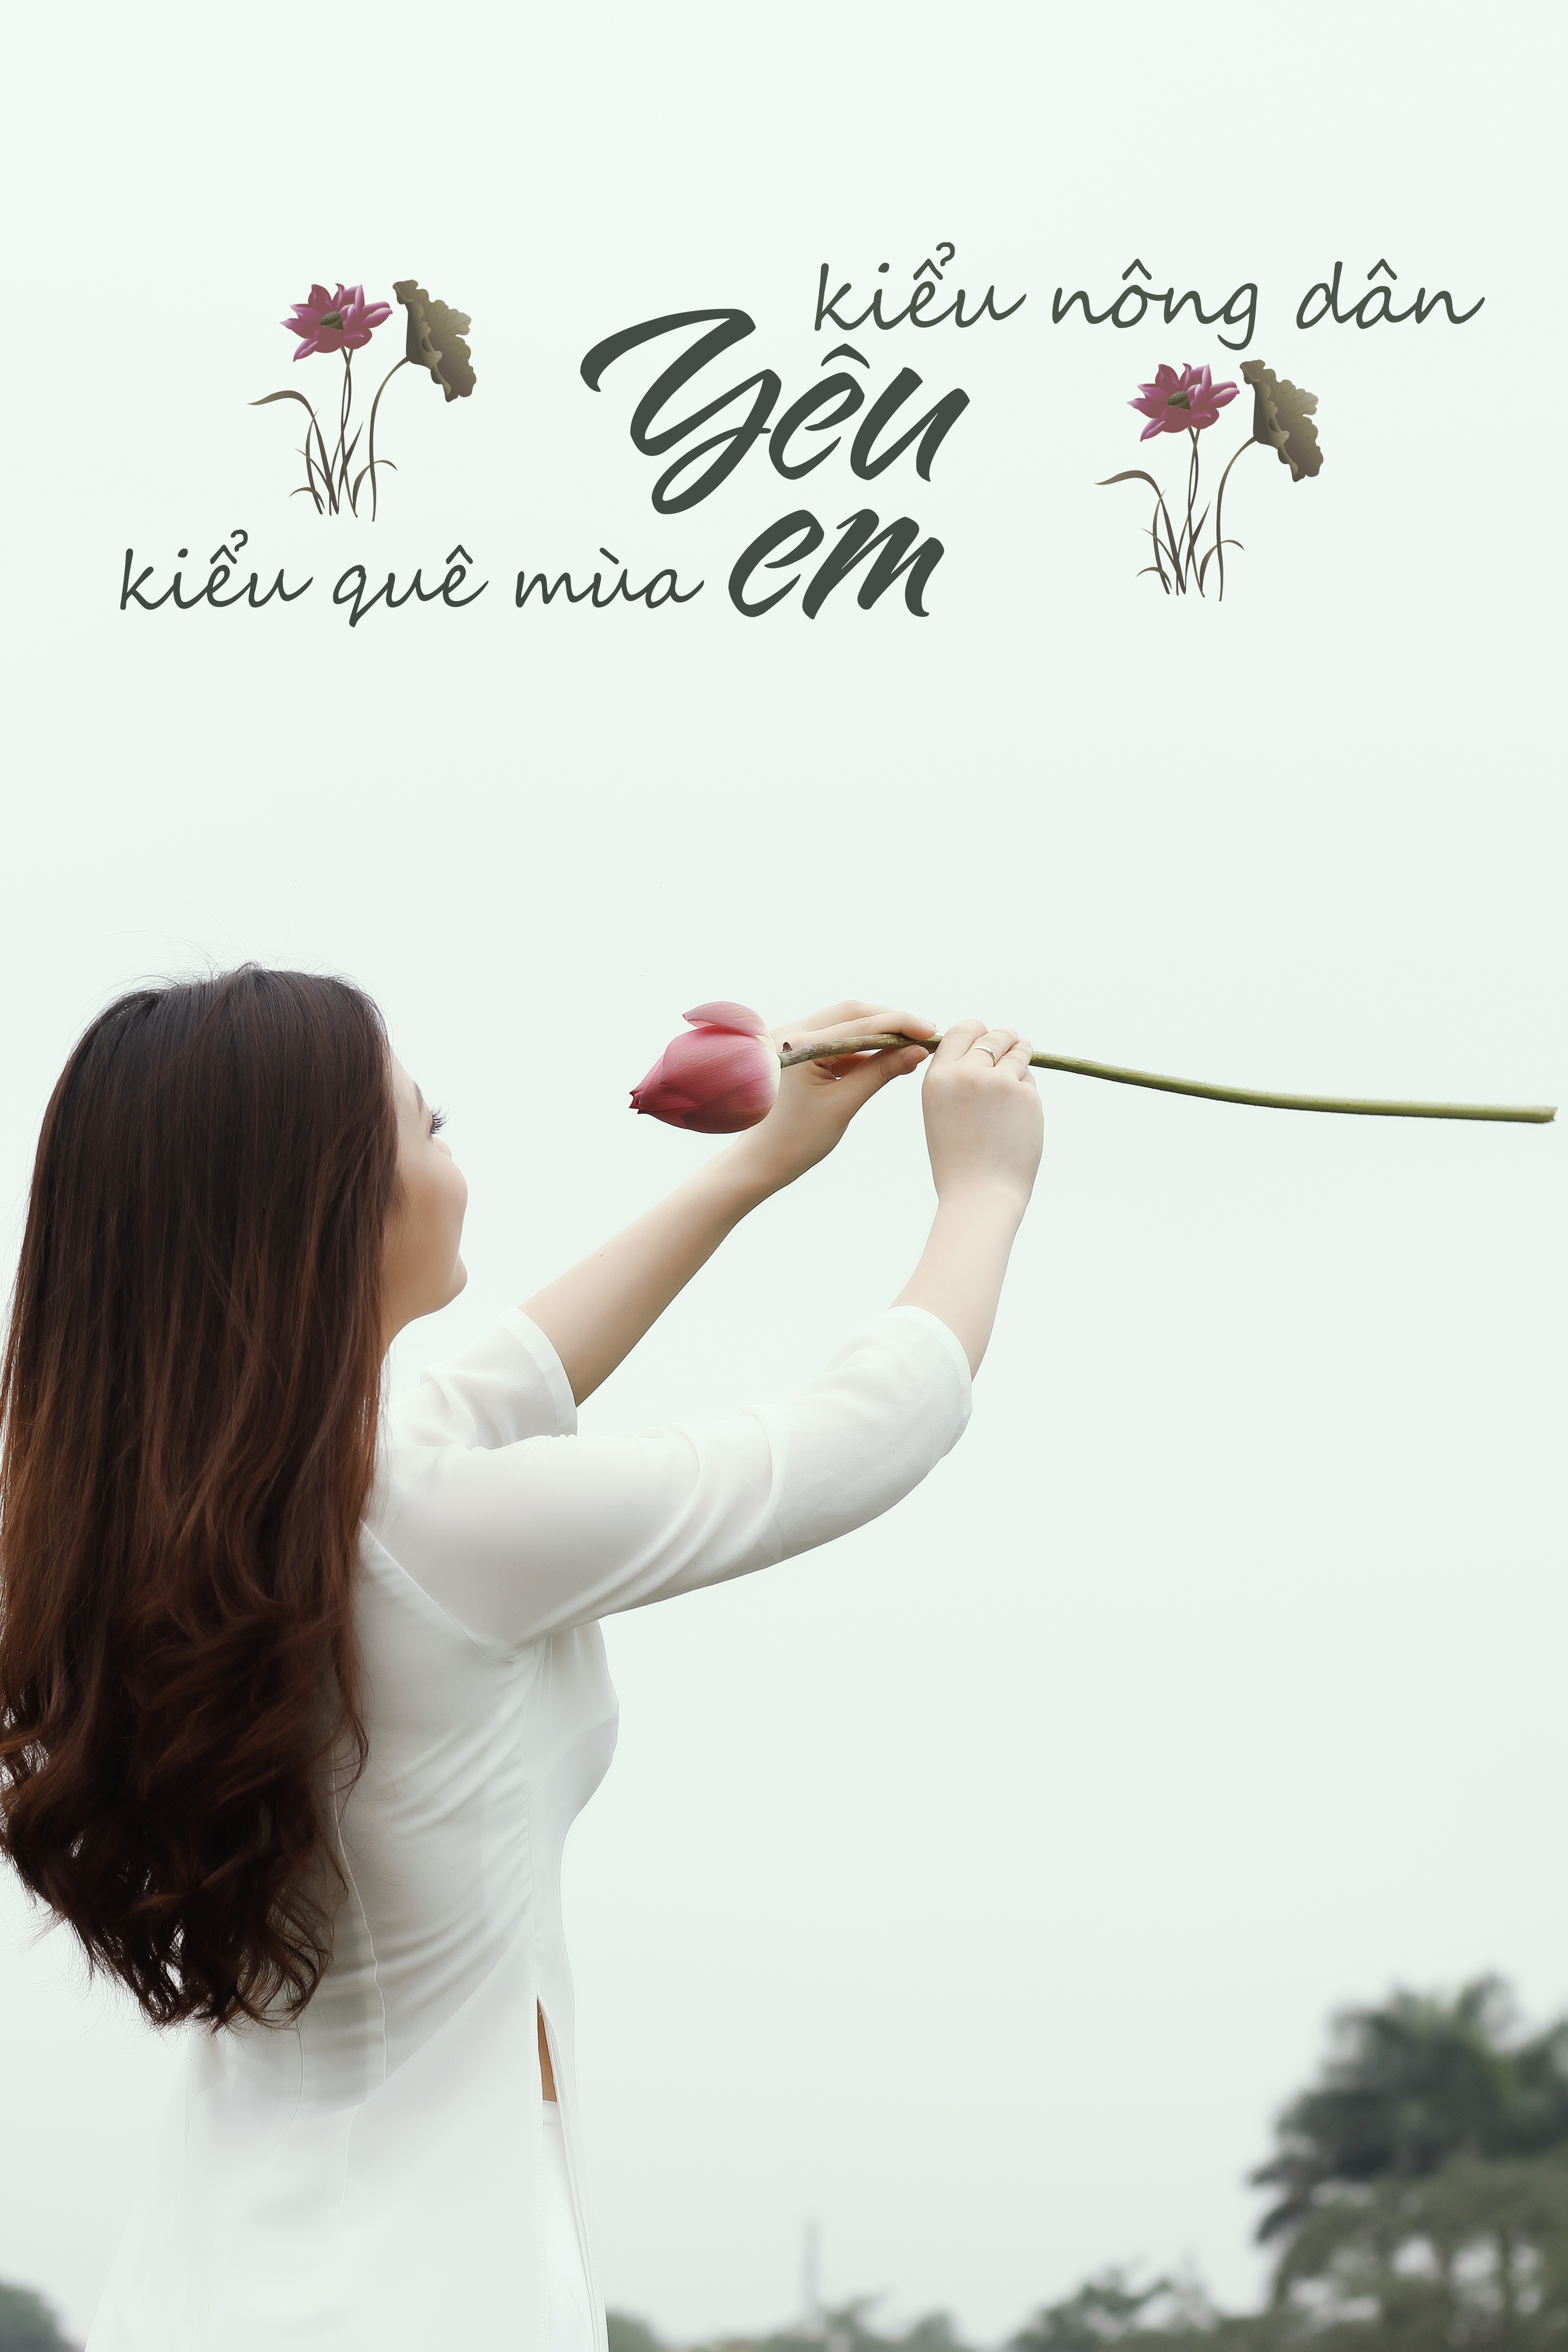
lotus, girl, flower, font, happy, plant, smile